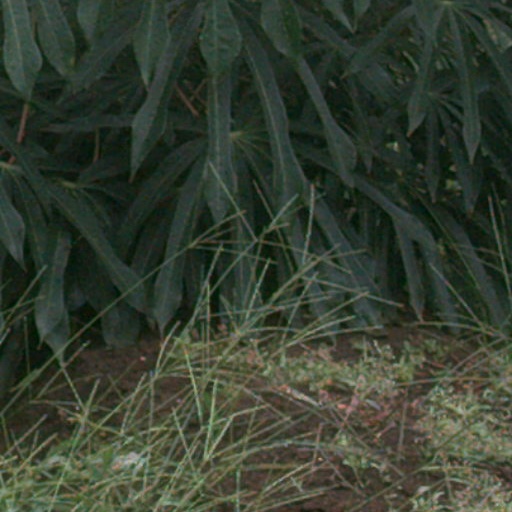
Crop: cassava